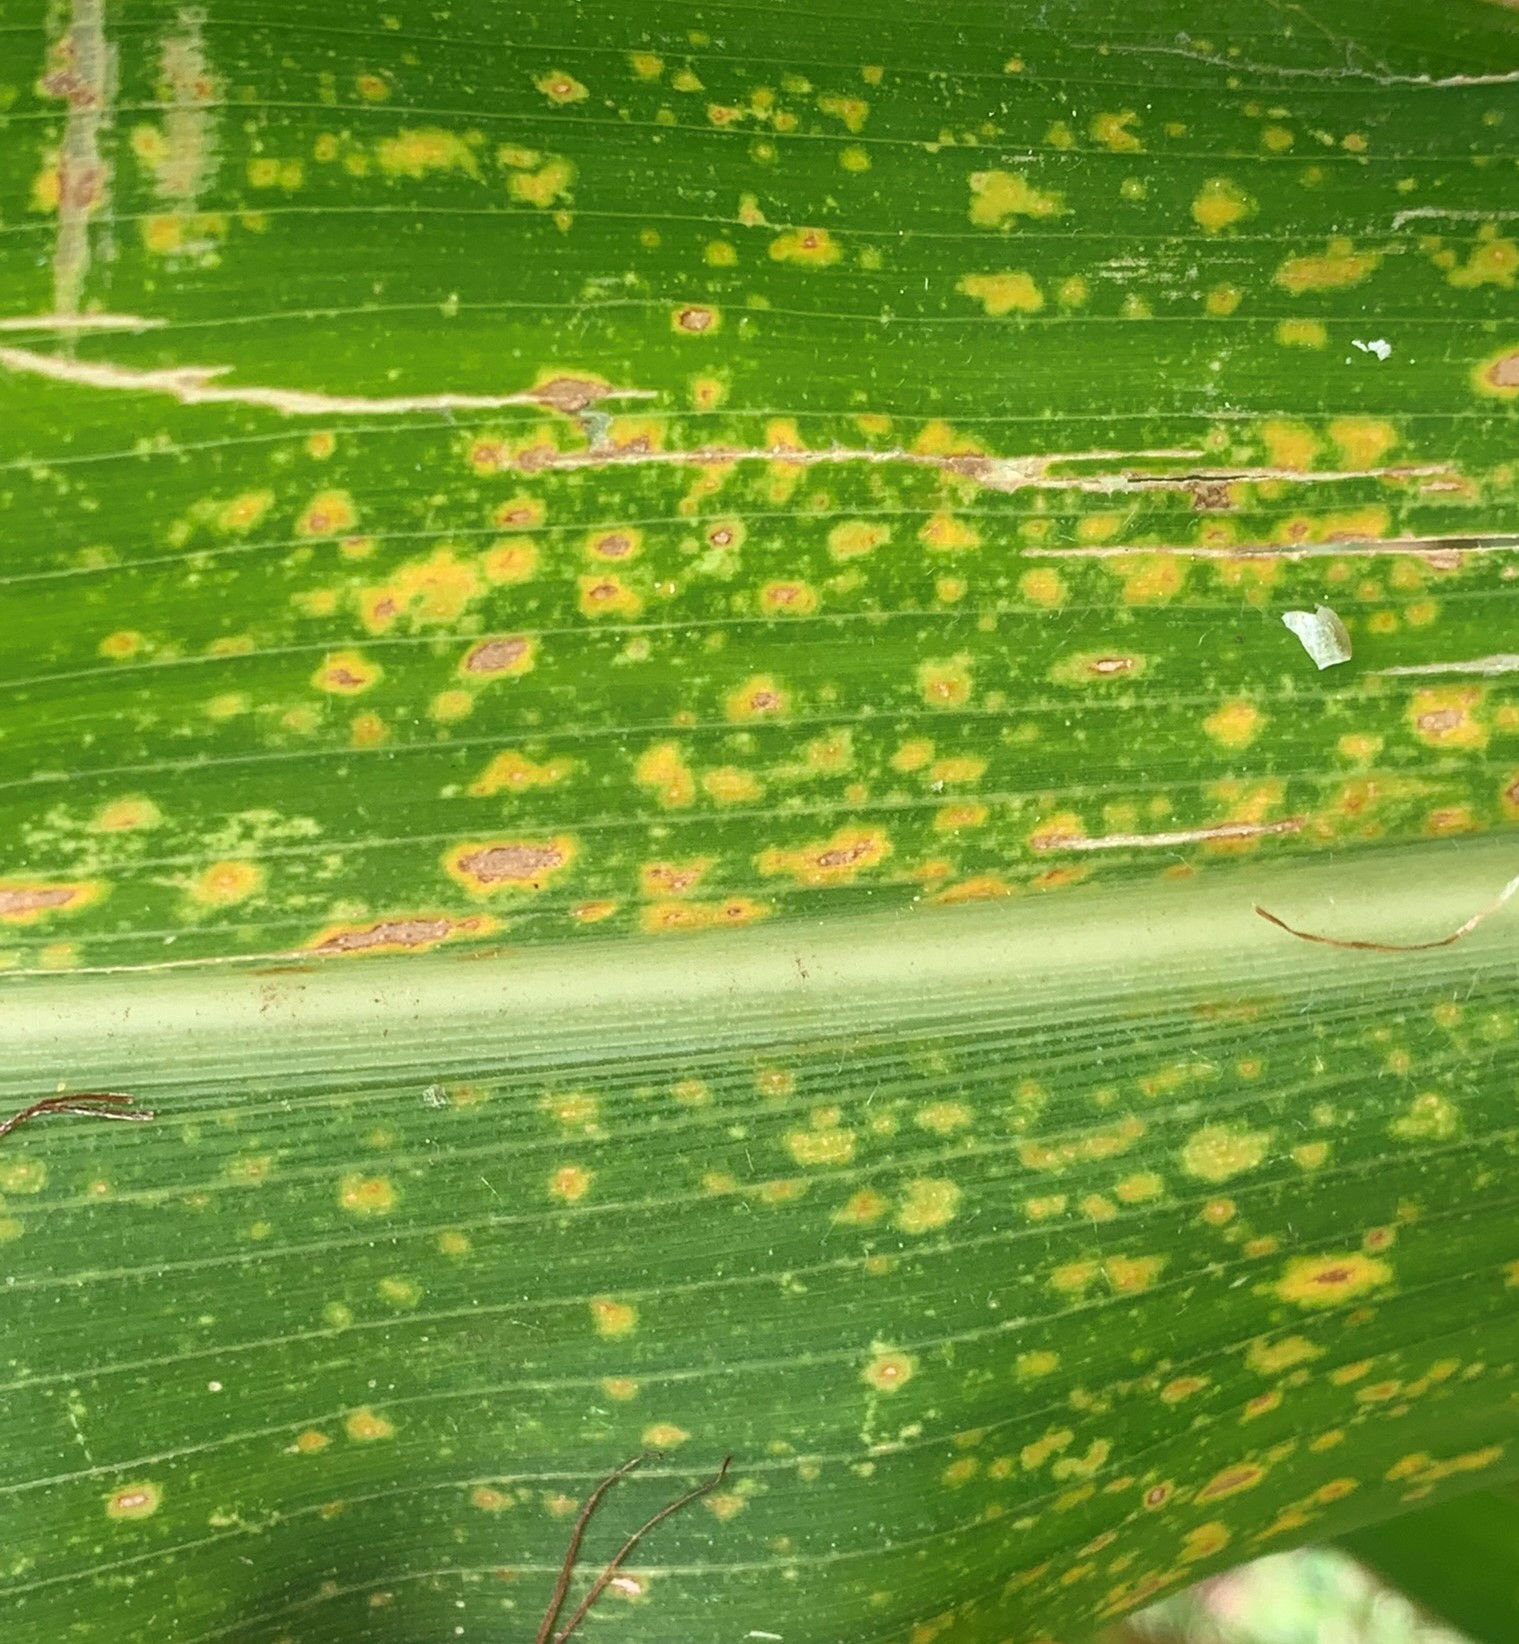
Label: MLN